Row counter (hand knitting)

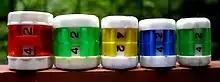
1970s Millward "Ro-Tally" counters

In the 1950s and 1960s the UK knitting accessories manufacturer Millward produced the "Ro-Tally", whose name was a pun on "rotary". Its design was very similar to the I.X. Products version, it used the same patent number and the precision of engineering was improved, although the inner spring was still too small for 4 mm needles. The Millward "Ro-Tally" was re-designed quite differently in the 1970s in various sizes, of softer plastic with a plastic spring which fitted large and small needles. These counters were not precisely engineered, so depended on polygonal barrels and outer skin to provide sufficient friction to control unnecessary movement while knitting.